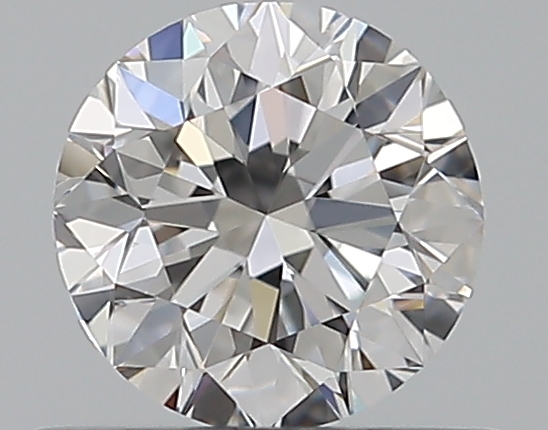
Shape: round
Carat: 0.5
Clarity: VVS1
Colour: D
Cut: VG
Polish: EX
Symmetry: VG
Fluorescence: N
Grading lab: GIA
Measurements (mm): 4.93 x 4.99 x 3.19